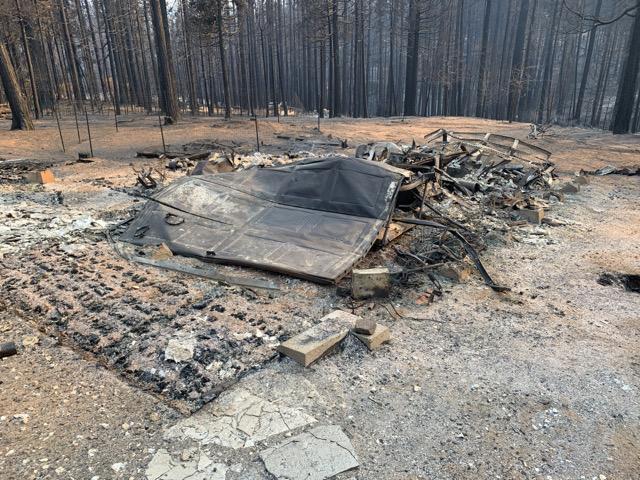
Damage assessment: destroyed